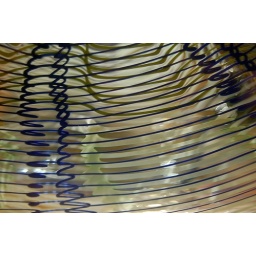
This glass ornament, about twelve inches wide, was sitting in a store window last night, asking to be photographed.